Geoffrey Hughes (actor)

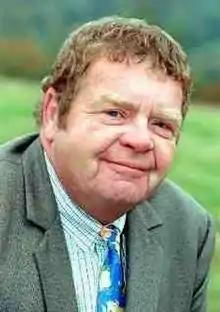
Hughes as he appeared in "Heartbeat"

Geoffrey William Hughes DL (2 February 1944 – 27 July 2012) was an English actor. Hughes provided the voice of Paul McCartney in the animated film "Yellow Submarine" (1968), and rose to fame for portraying bin man Eddie Yeats in the long-running British soap opera "Coronation Street" from 1974 to 1983, making a return to the show in 1987. He is well known for playing loveable slob Onslow in the British sitcom "Keeping Up Appearances" (1990–1995) and "Twiggy" in the sitcom "The Royle Family", playing the part from 1998 to 2008.